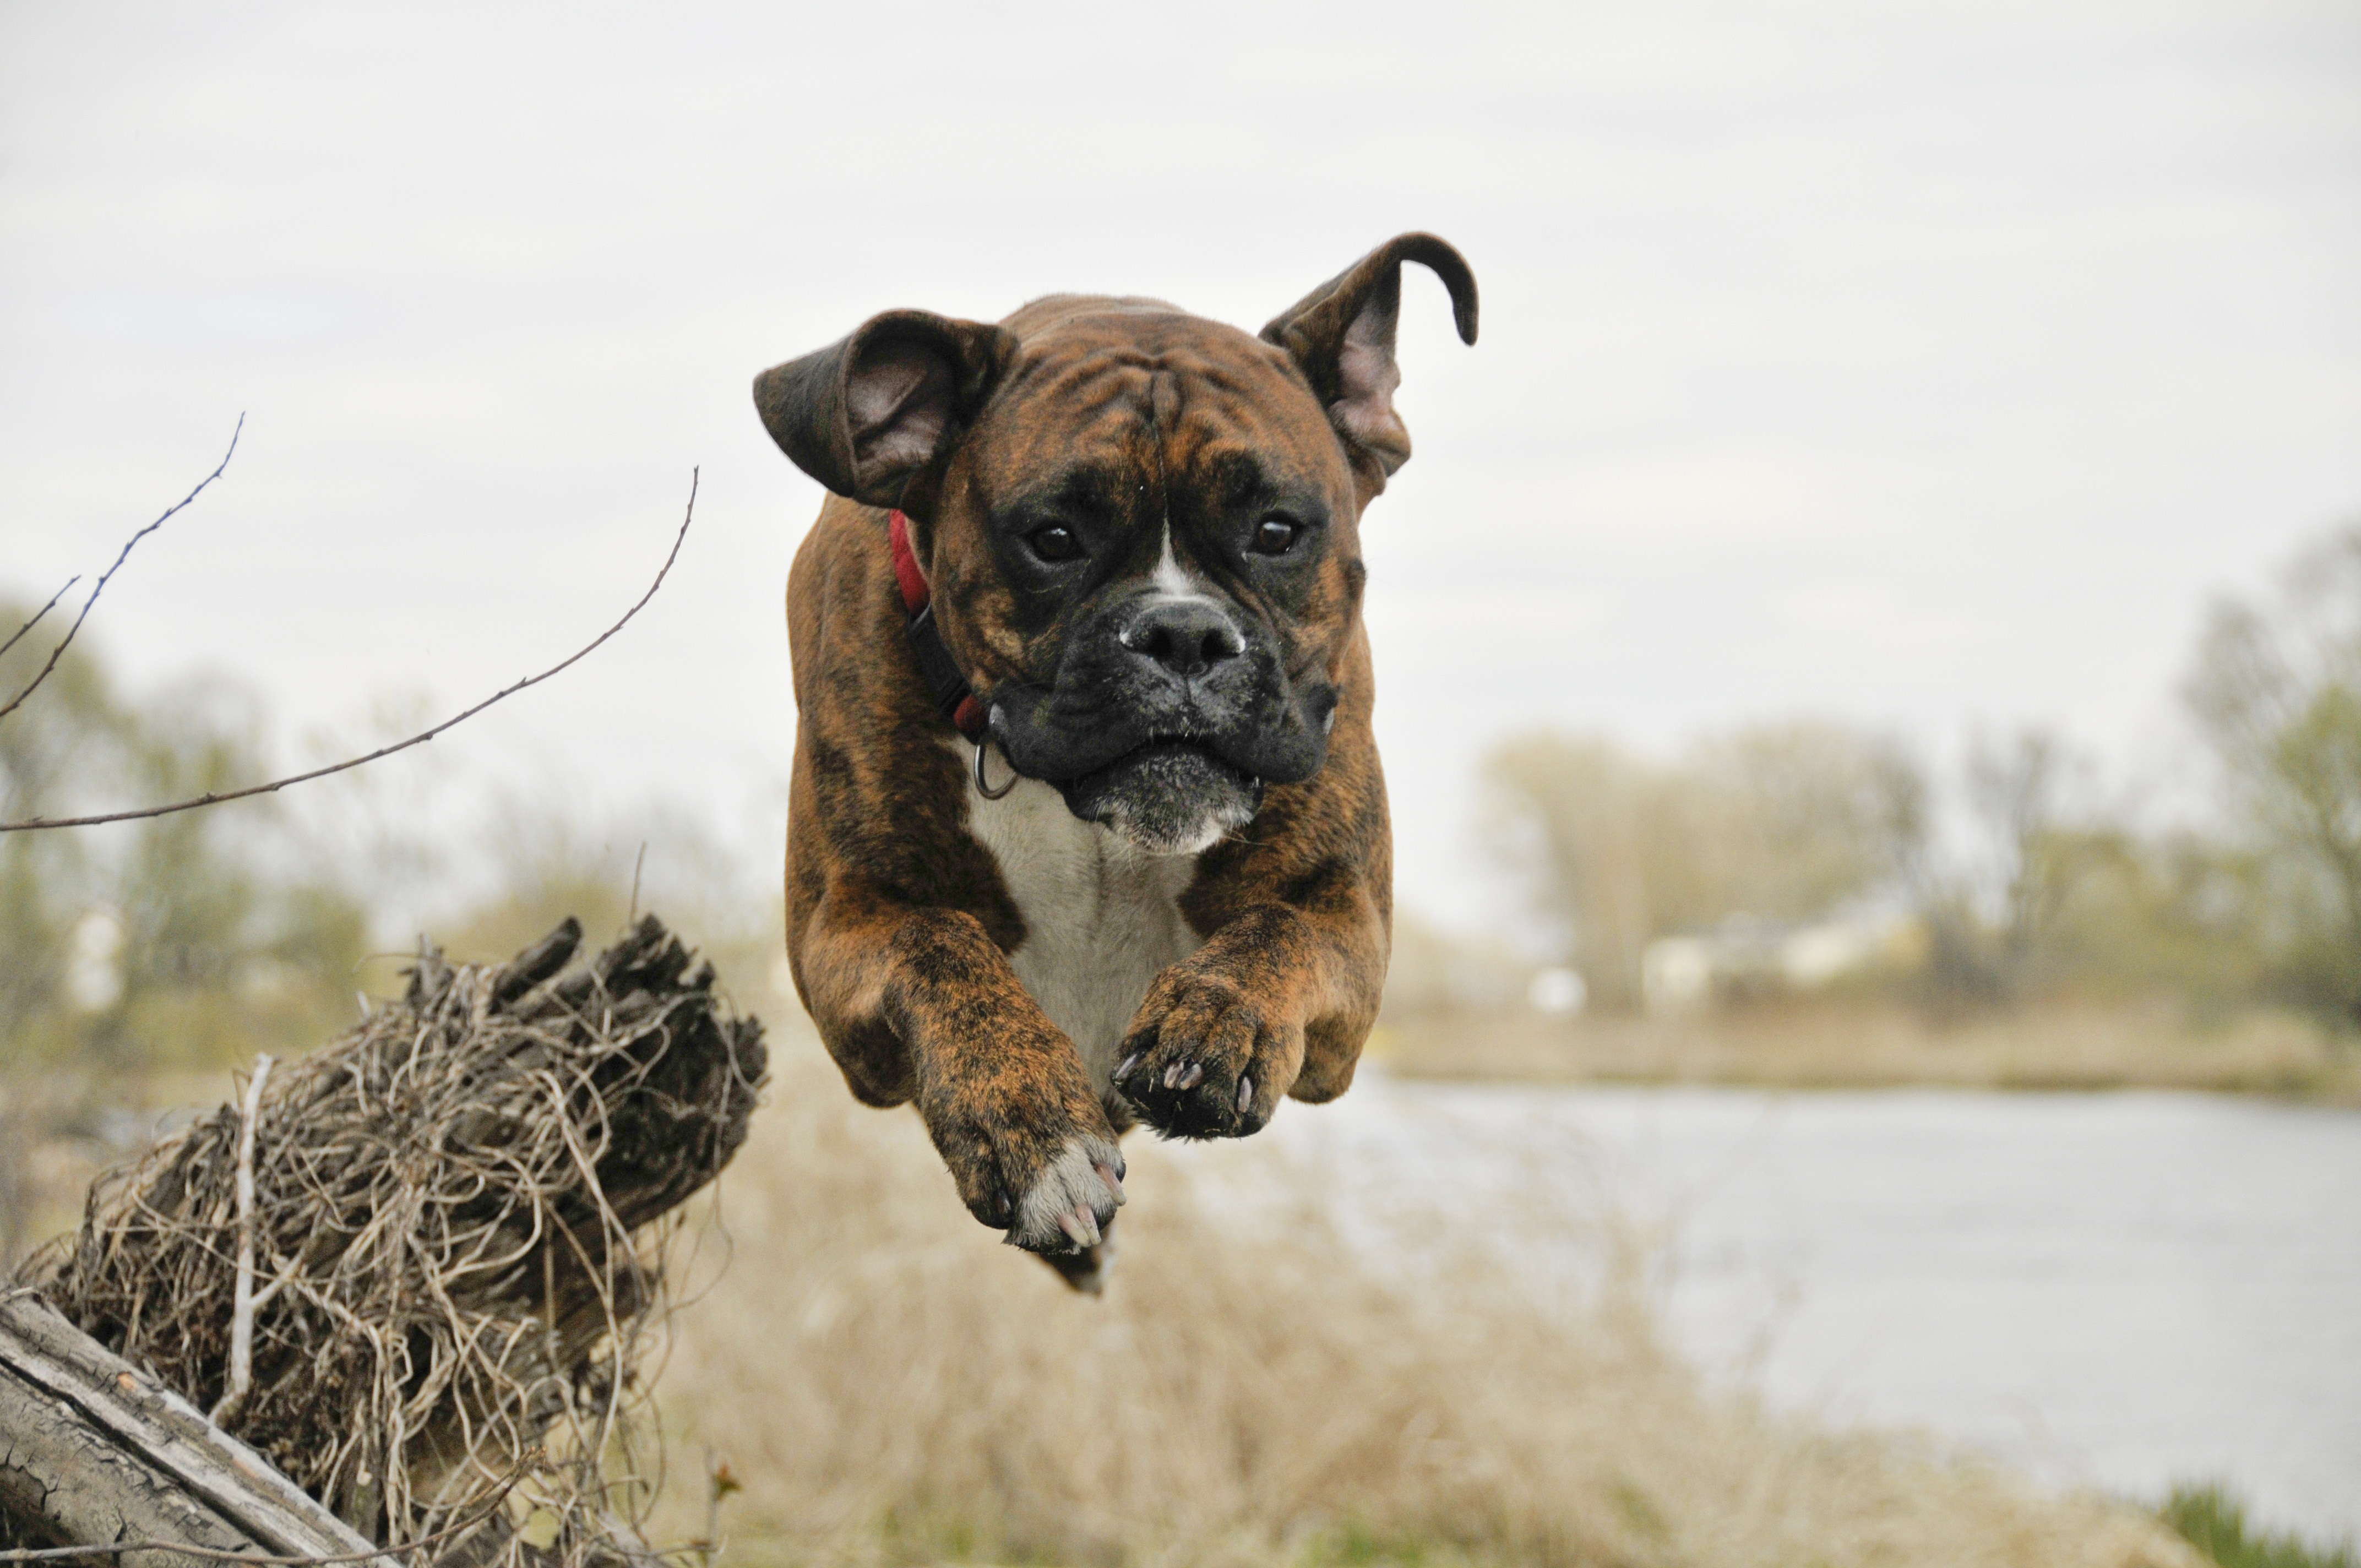
landscape, nature, dog, animal, river, spring, flight, mammal, boxer, vertebrate, dog breed, doggy, spacer, the brook, cut down a tree, bullmastiff, dog like mammal, dog crossbreeds, cane corso